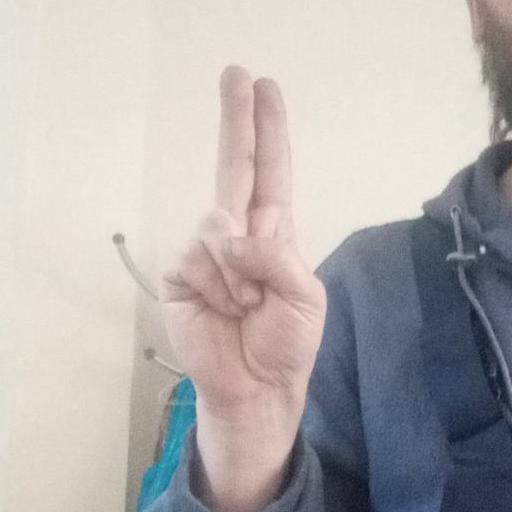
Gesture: two_up